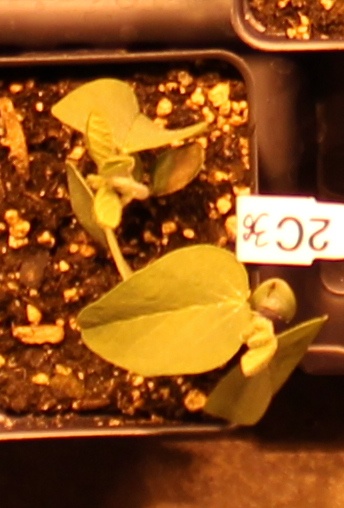
Label: Soybean